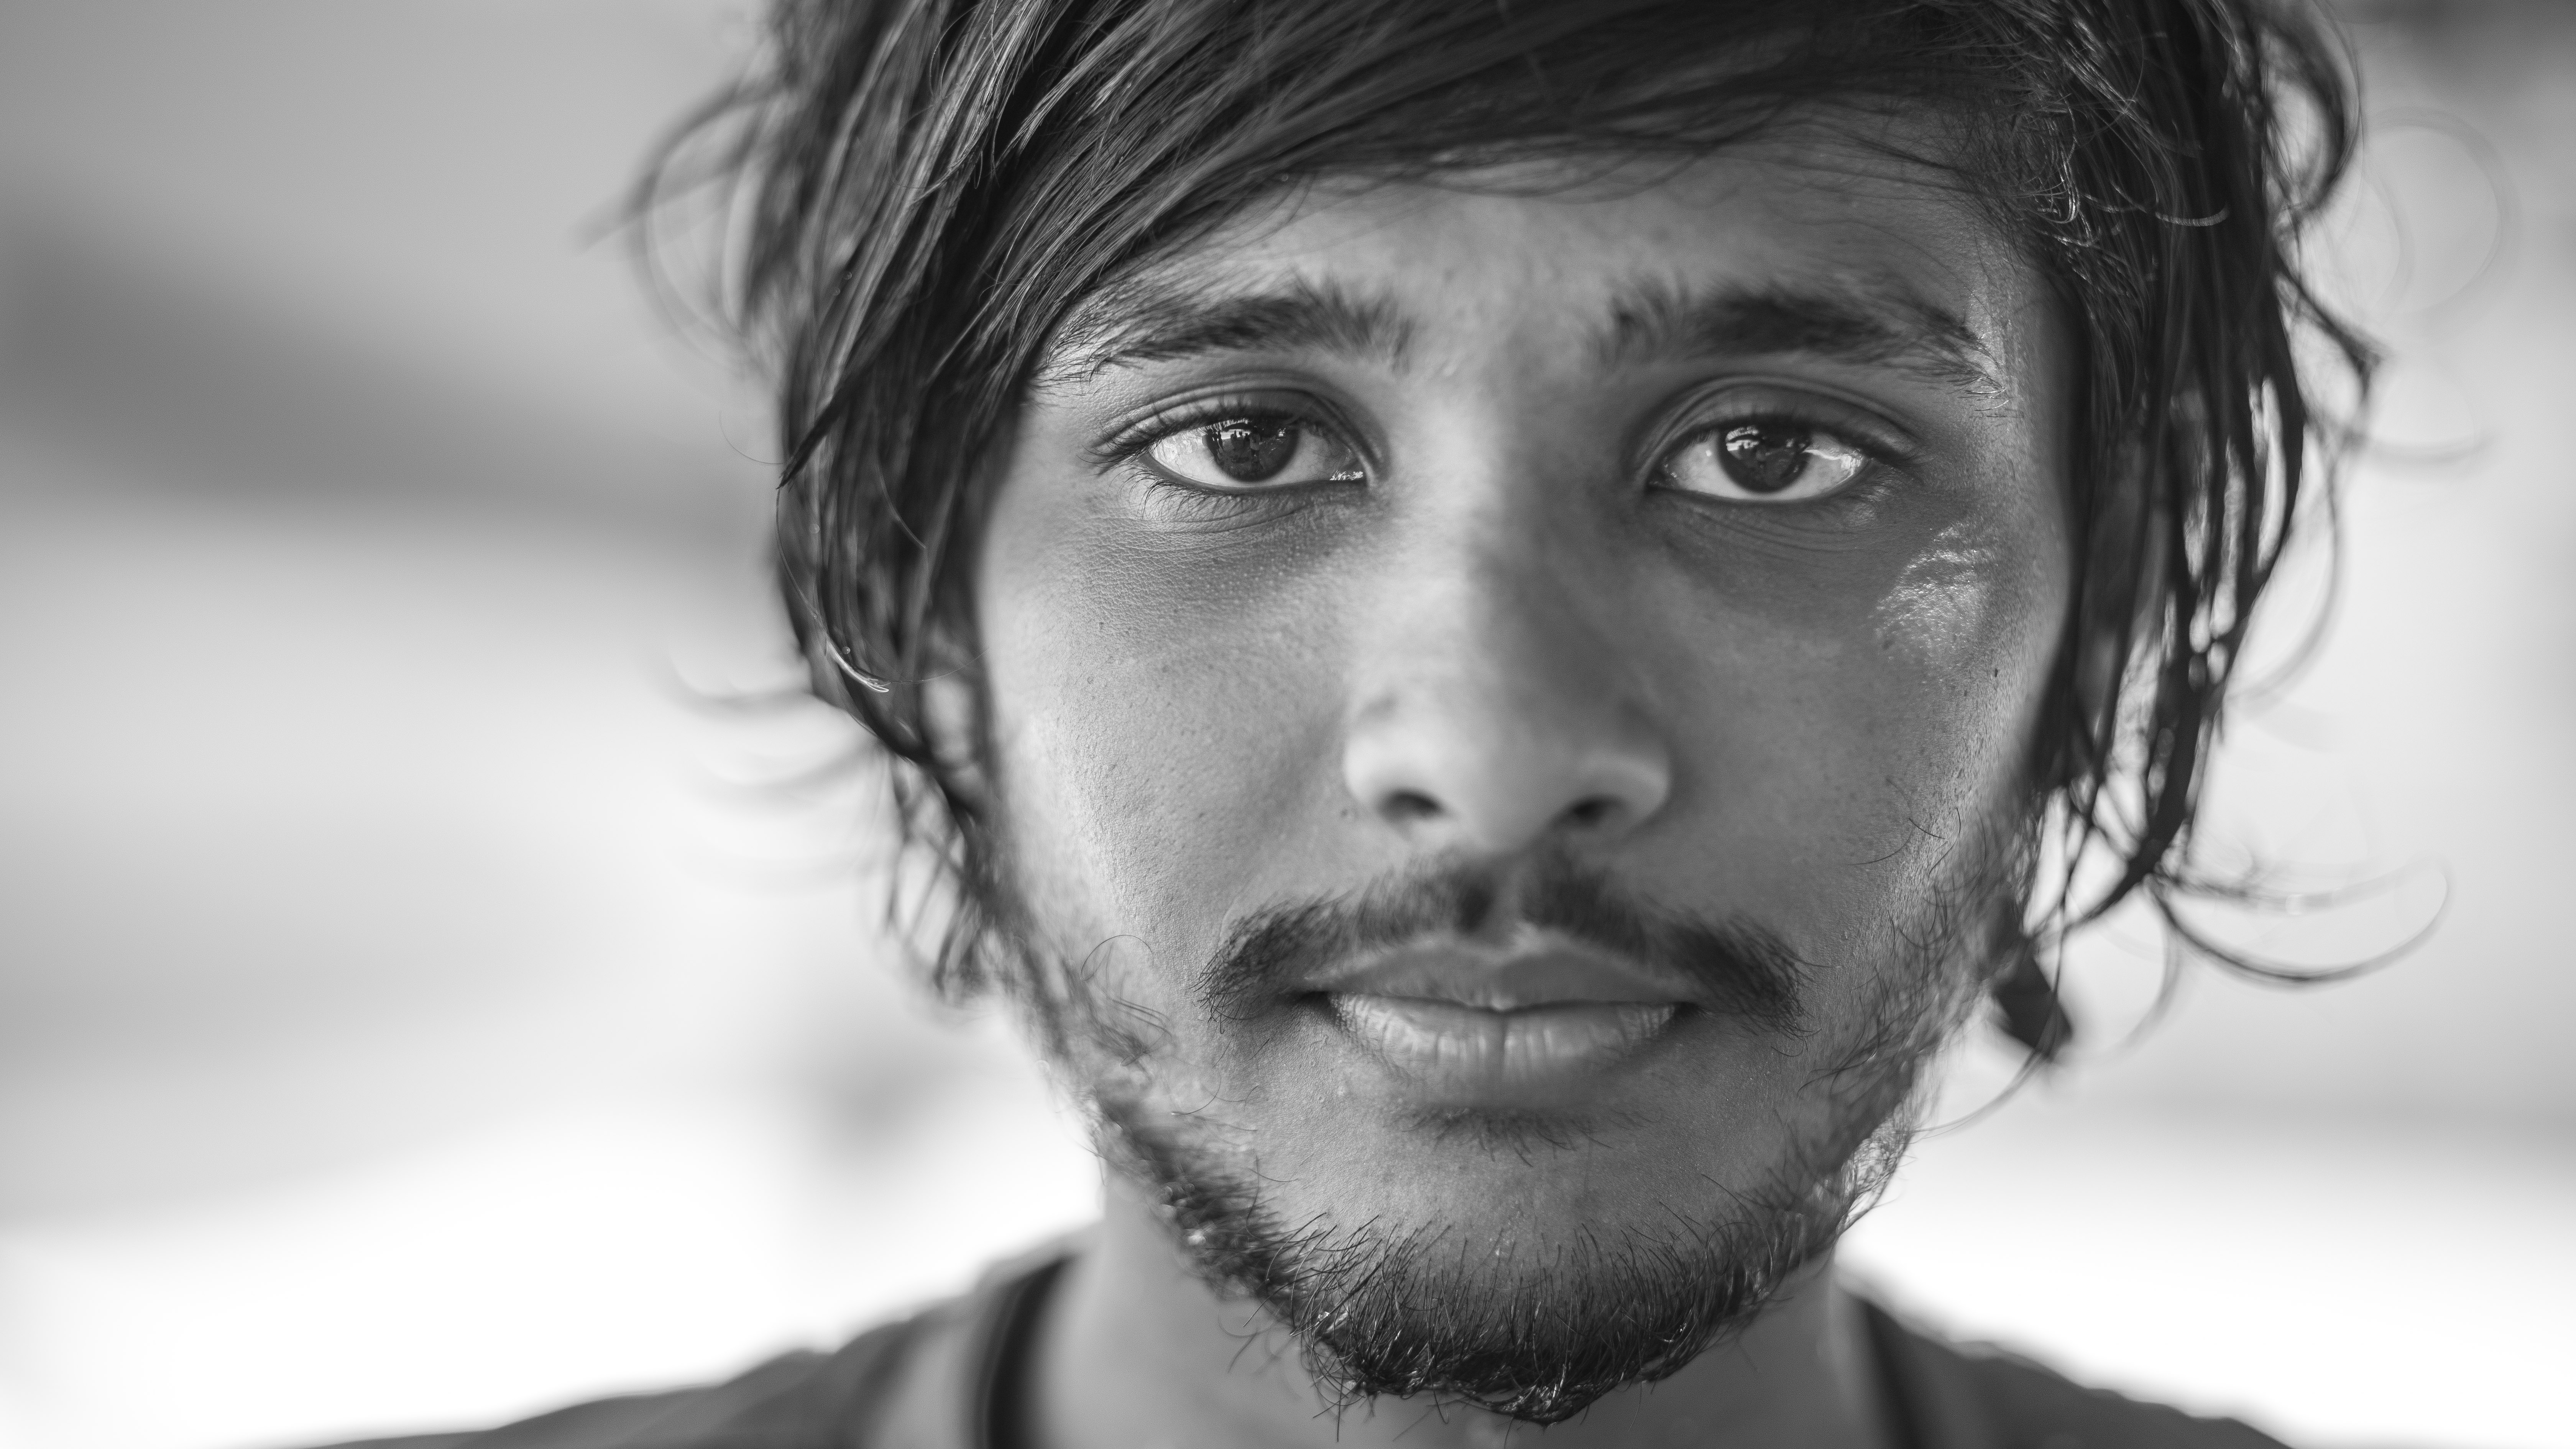
man, person, black and white, hair, white, photography, male, guy, portrait, model, black, monochrome, facial expression, hairstyle, smile, beard, close up, face, nose, eye, head, beauty, emotion, photo shoot, monochrome photography, portrait photography, facial hair